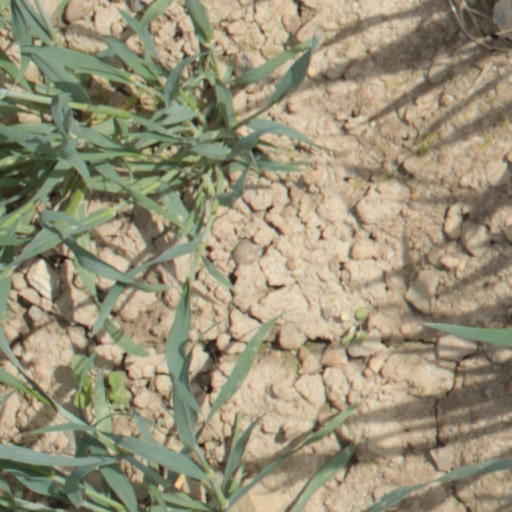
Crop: wheat